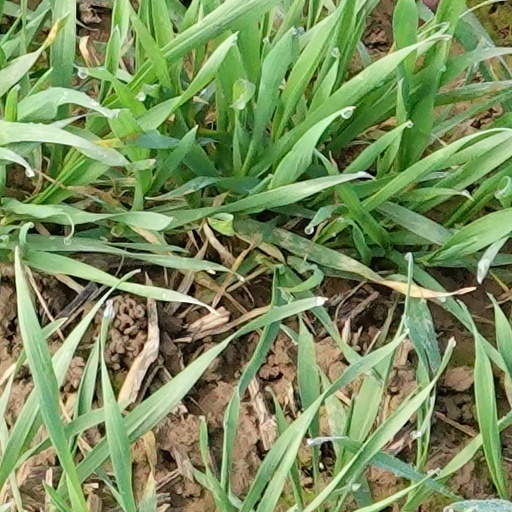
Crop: wheat